Braga

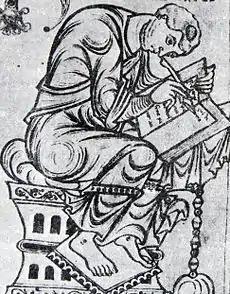
Paulo Orosio

The city is the headquarters and main campus for the Universidade do Minho (Minho University), a public university founded in 1973. A campus of the oldest private university of Portugal, a branch of the Universidade Católica Portuguesa, is also established since 1947, as well as the Escola Secundária Sá de Miranda (the oldest Secondary school in Braga).